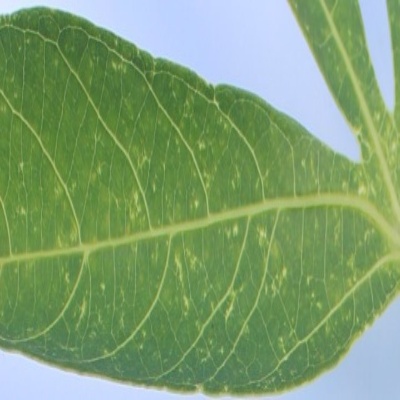
Crop: Cassava
Condition: green mite